Quincy, Massachusetts

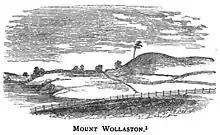
View of Mount Wollaston as it appeared in 1840, virtually unchanged from the time of initial English settlement in 1625. The central part of this sketch was adopted as the seal of Quincy.

The road that eventually became the Old Coast Road from Boston to Plymouth, going through Quincy and Braintree, started out as a Native American trail.